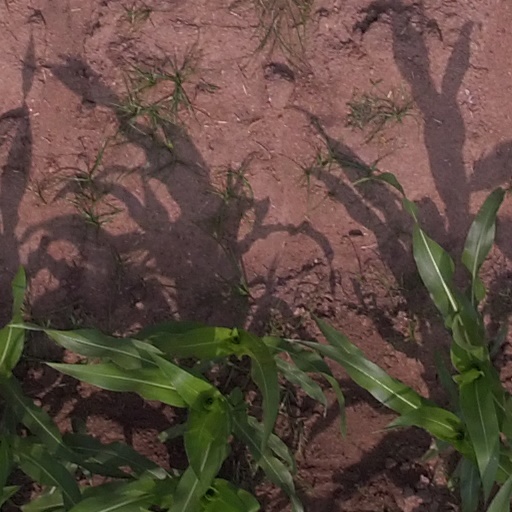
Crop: maize; corn